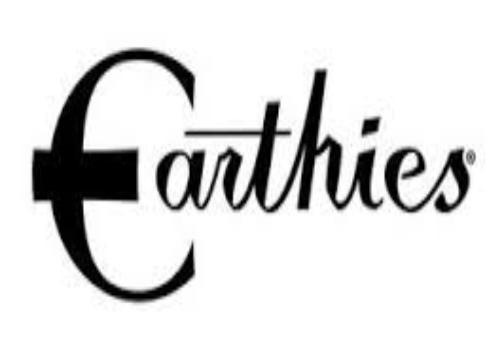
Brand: Earthies
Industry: Clothes